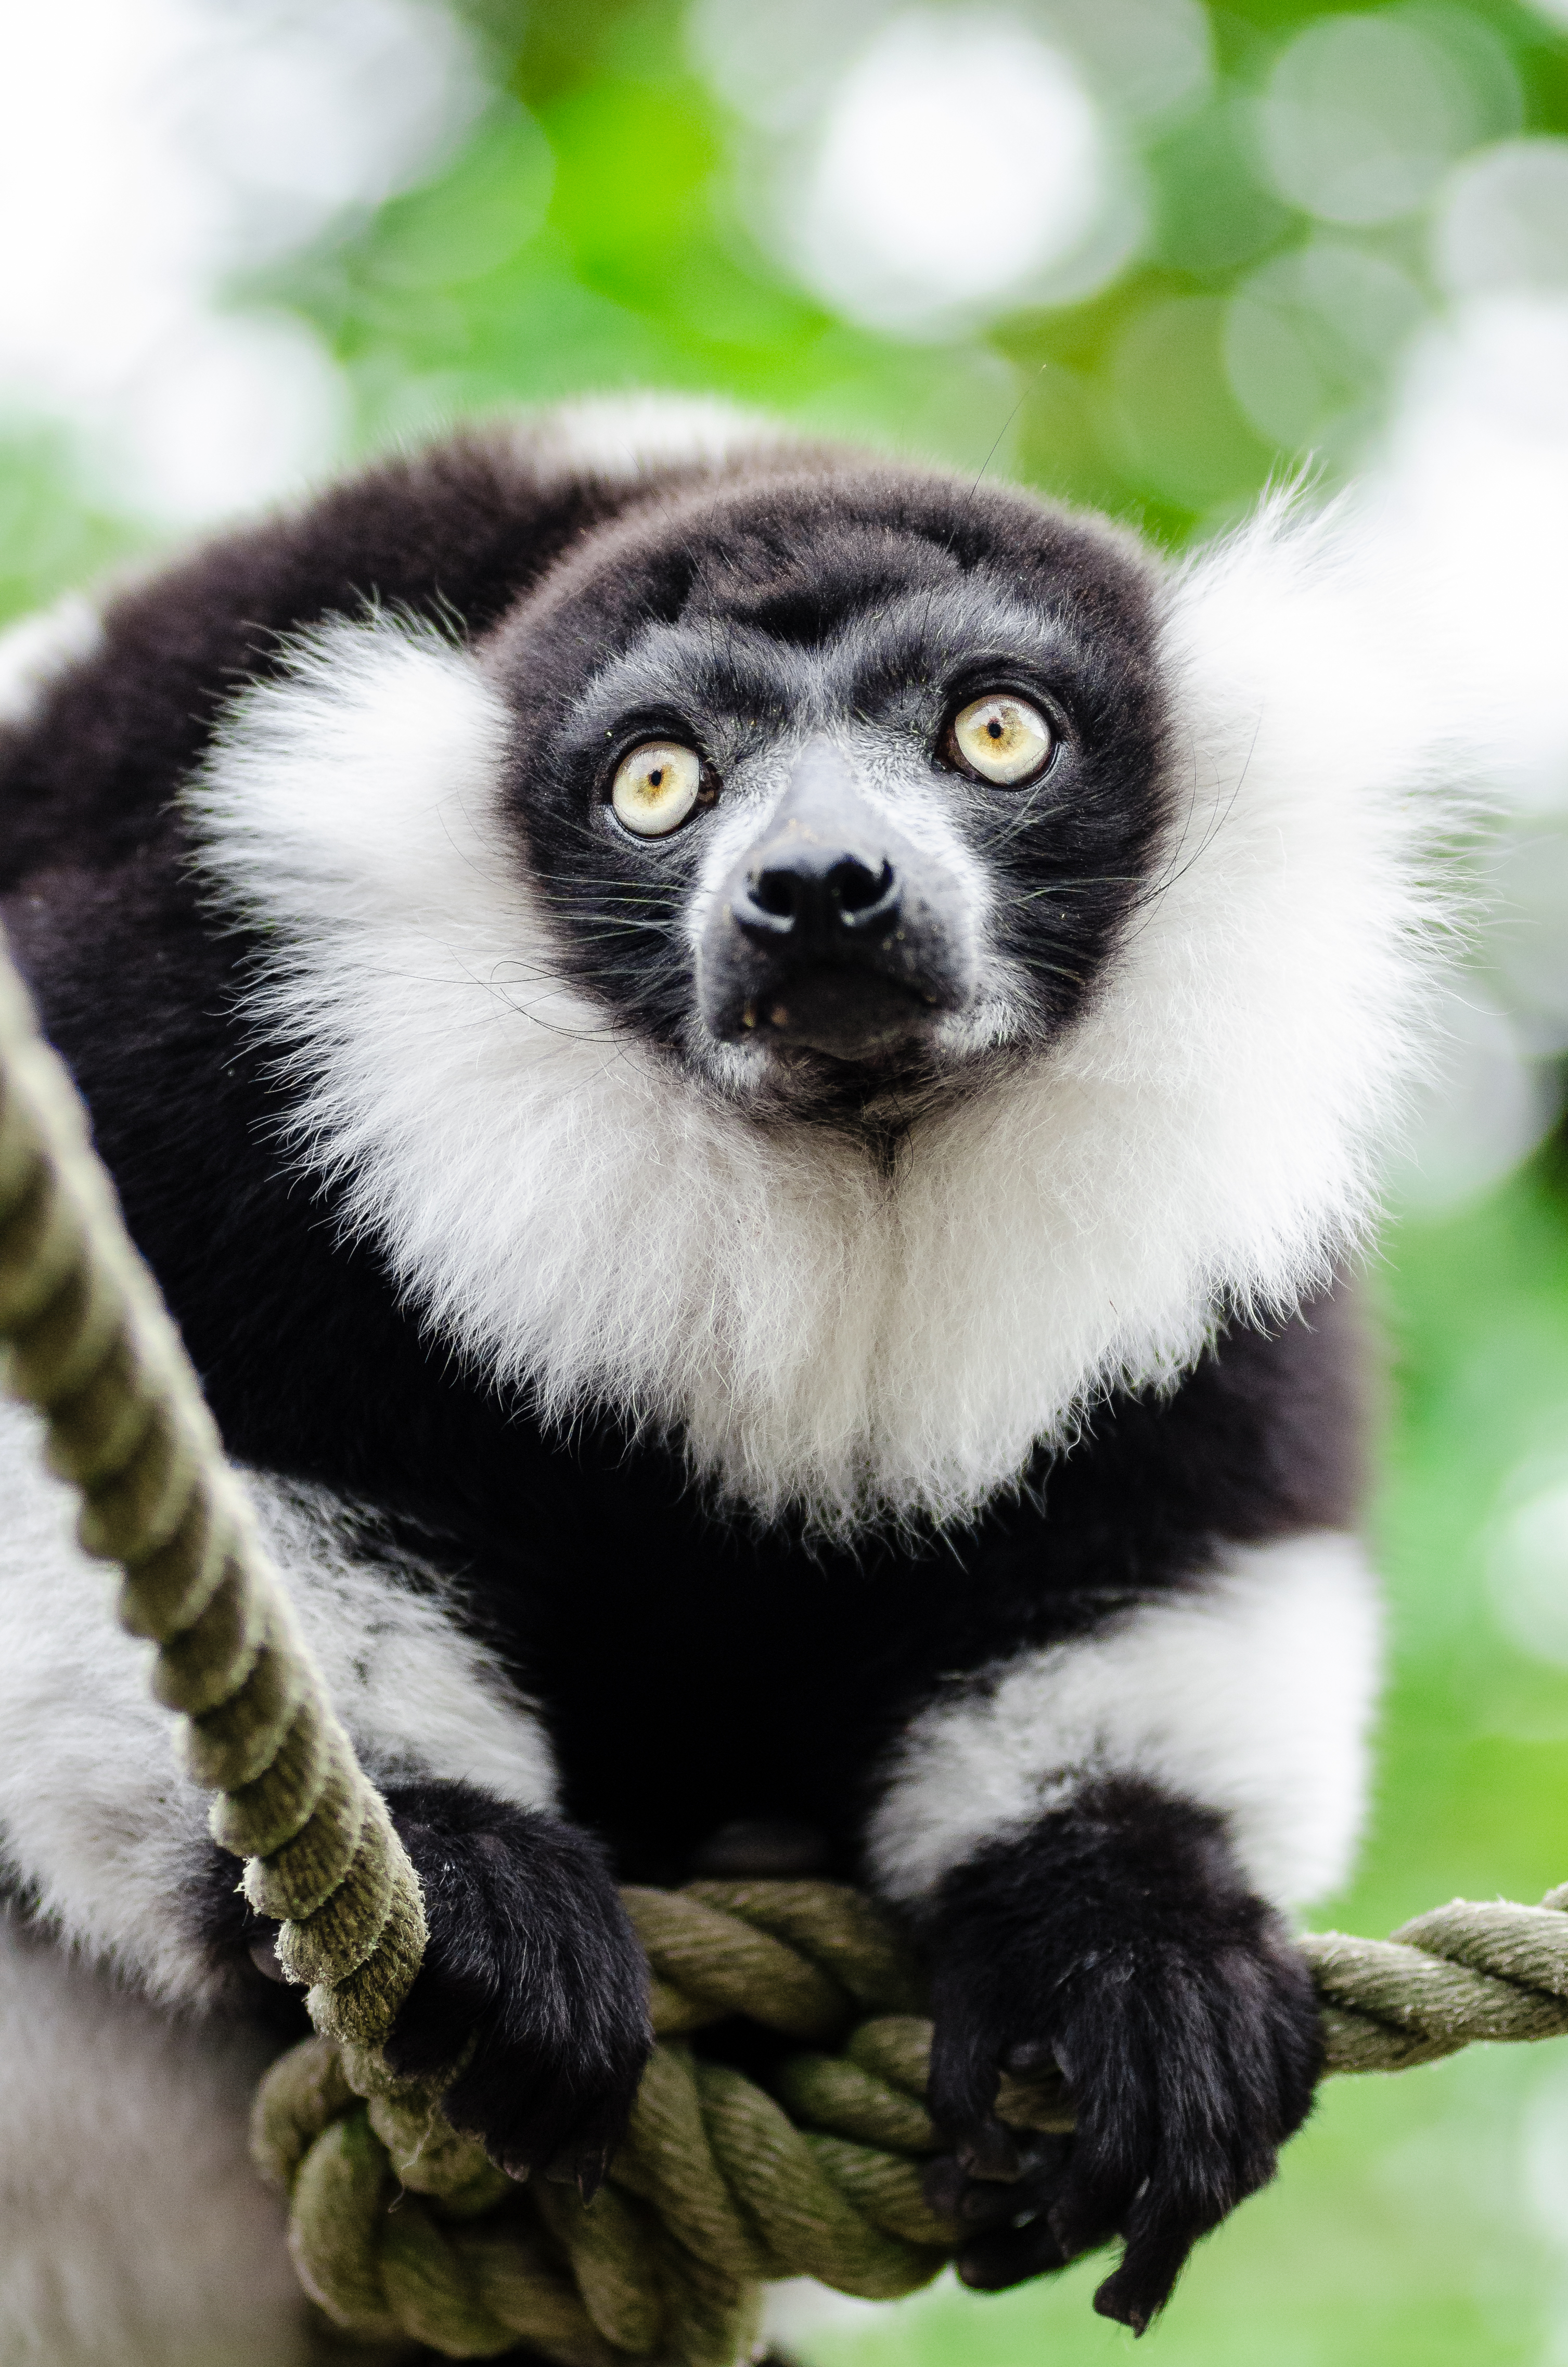
bokeh, white, feet, animal, cute, wildlife, zoo, fur, foot, mammal, nikon, black, fauna, primate, world, eyes, festival, eye, gibbon, madagascar, vertebrate, germany, deutschland, schwarz, tier, fell, augen, adorable, lemur, niedlich, tierpark, madagaskar, ruffed, weiser, vari, lemuren, auge, fus, fuse, gr n, new world monkey